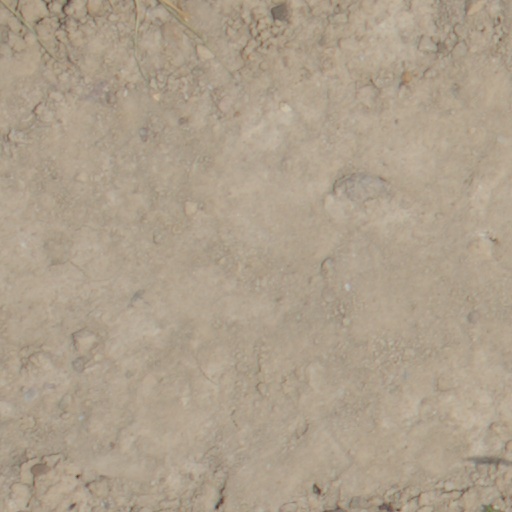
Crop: wheat